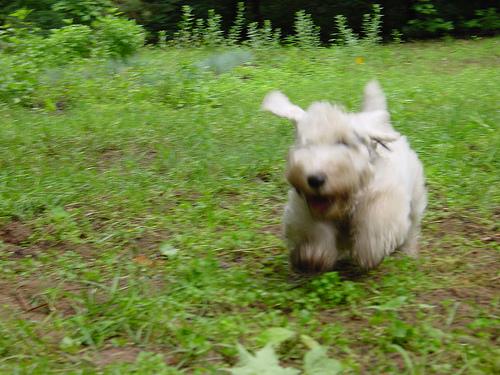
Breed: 211-n000058-Sealyham_terrier